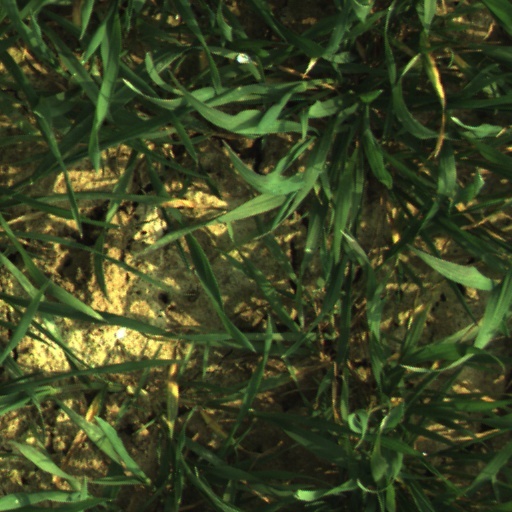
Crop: wheat